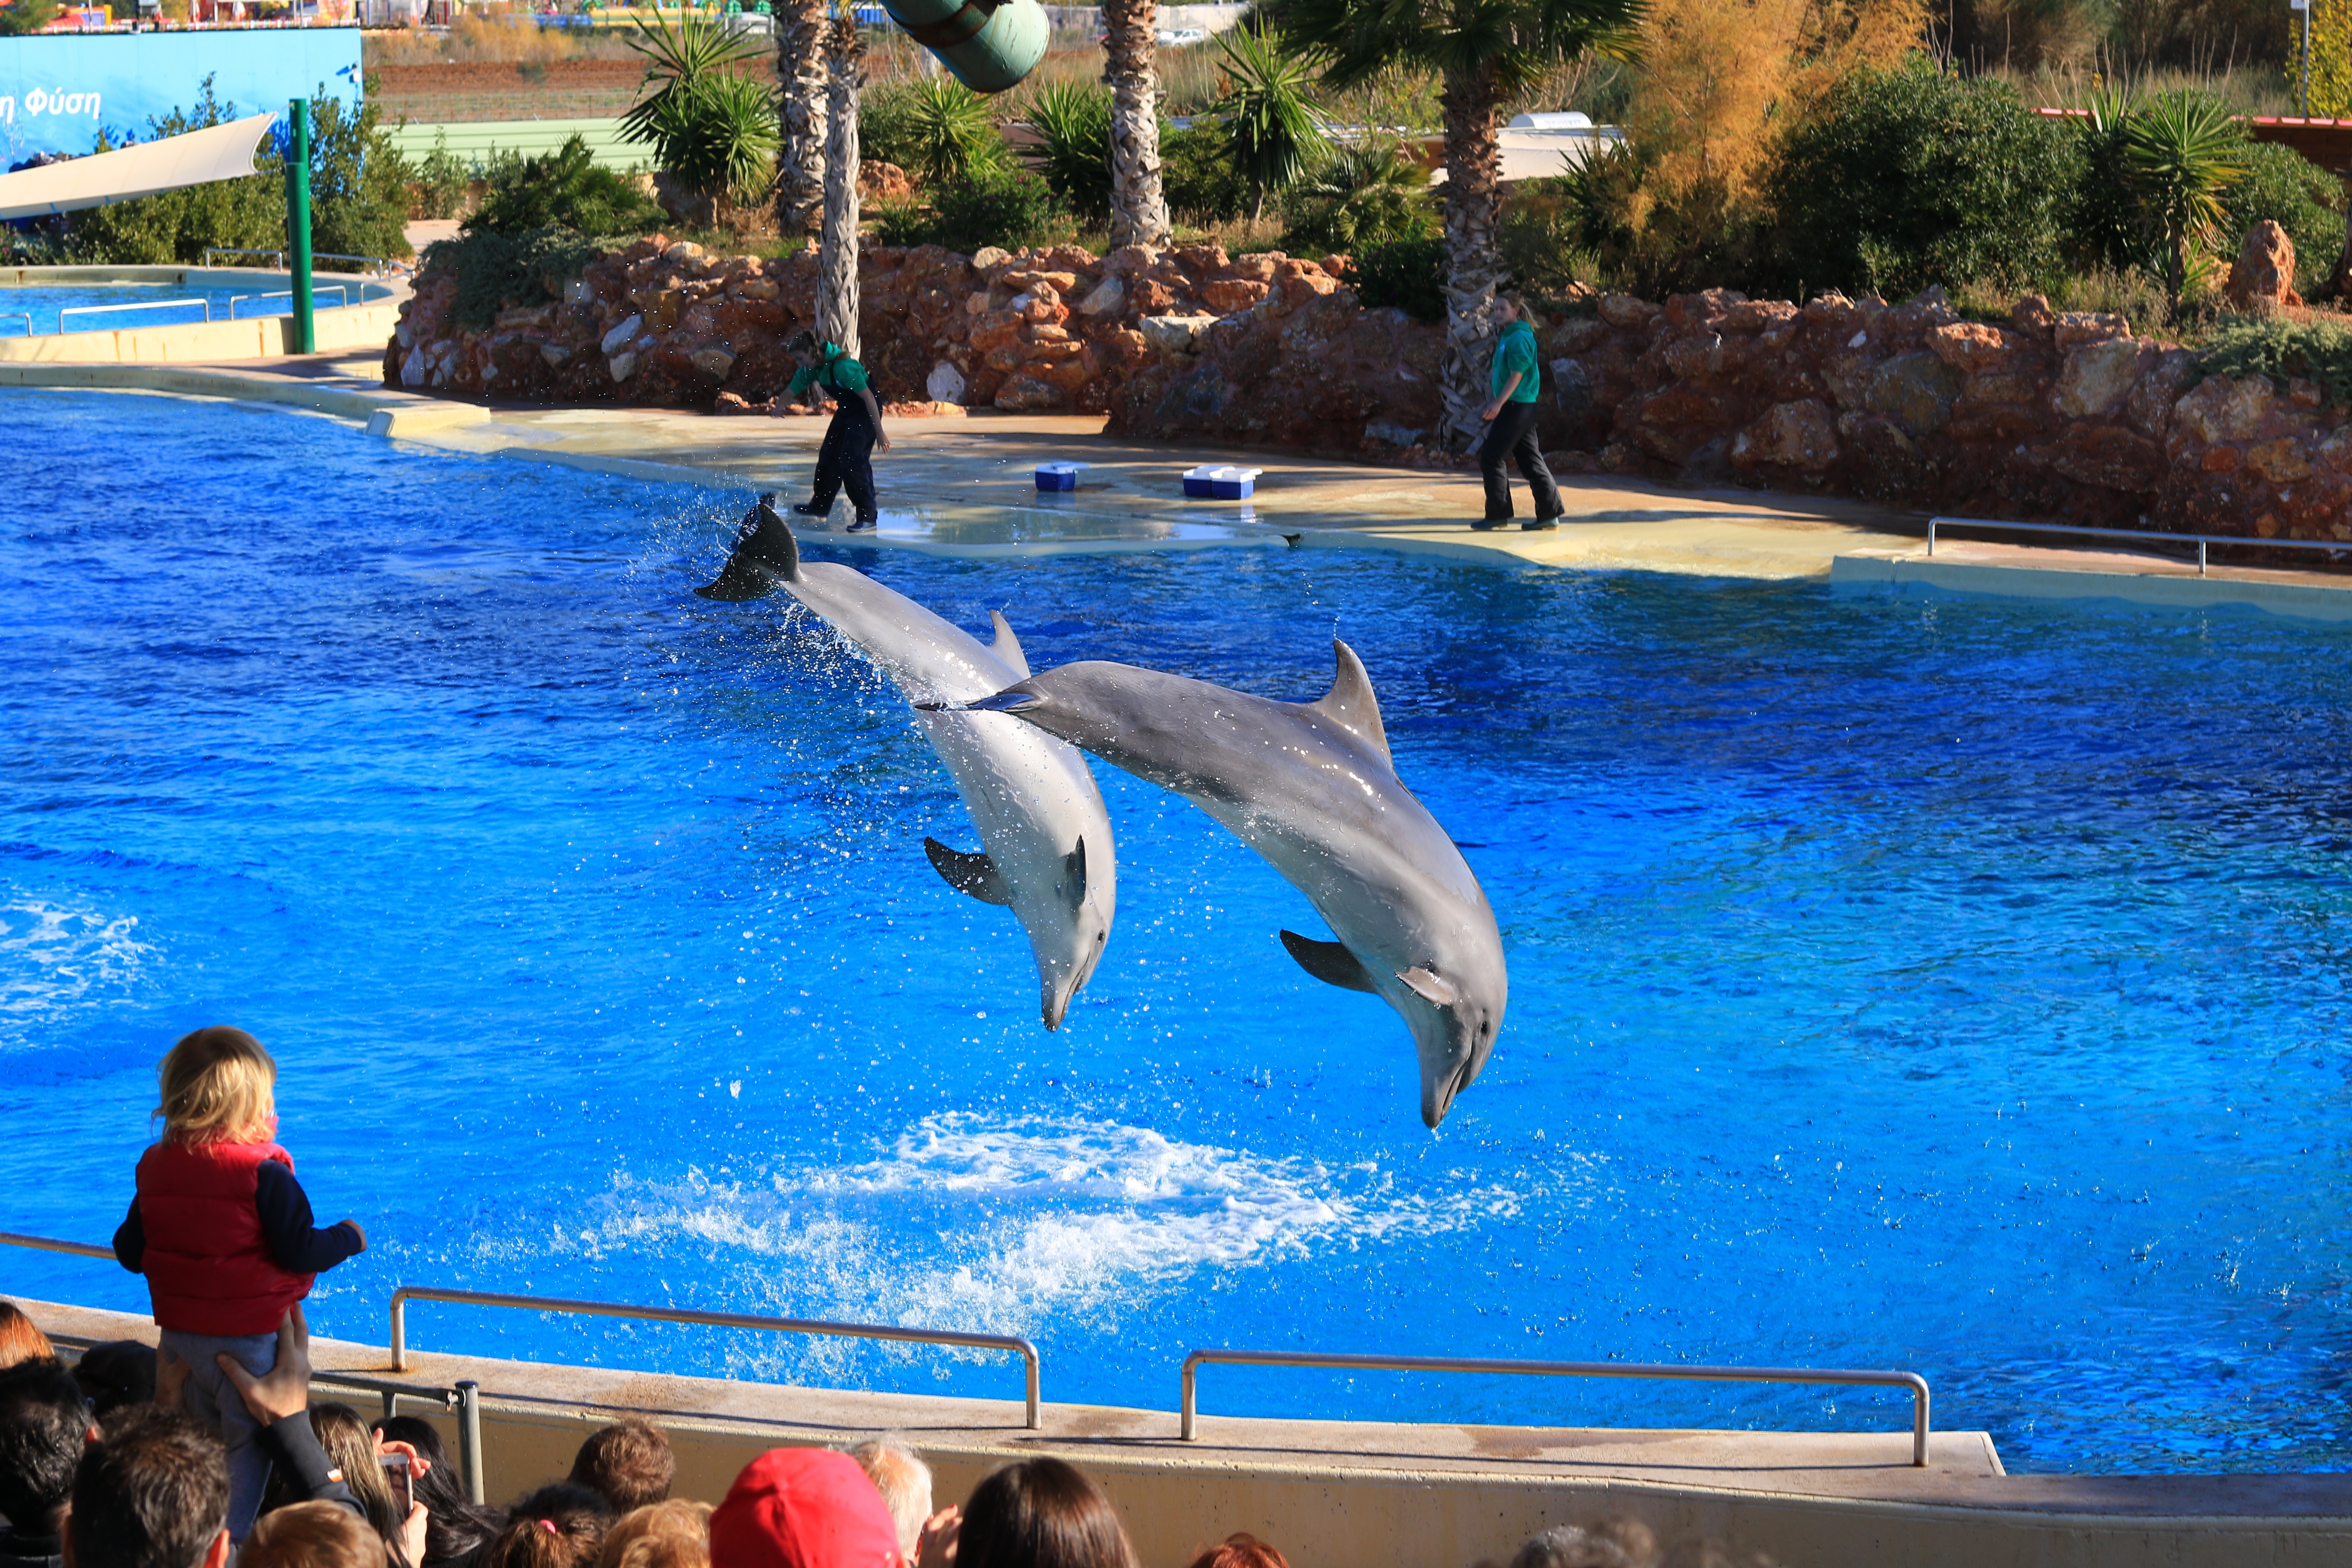
pool, zoo, biology, mammal, fauna, animals, vertebrate, dolphin, dolphins, projection, dolphinarium, marine mammal, marine biology, whales dolphins and porpoises